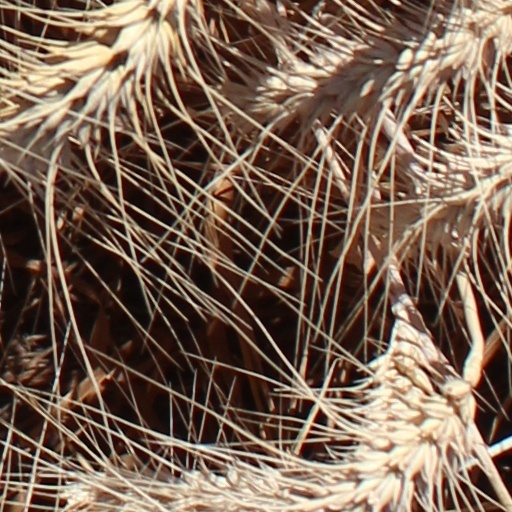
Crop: wheat